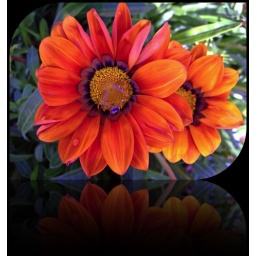
An orange flower captured by my mother in Sardinia